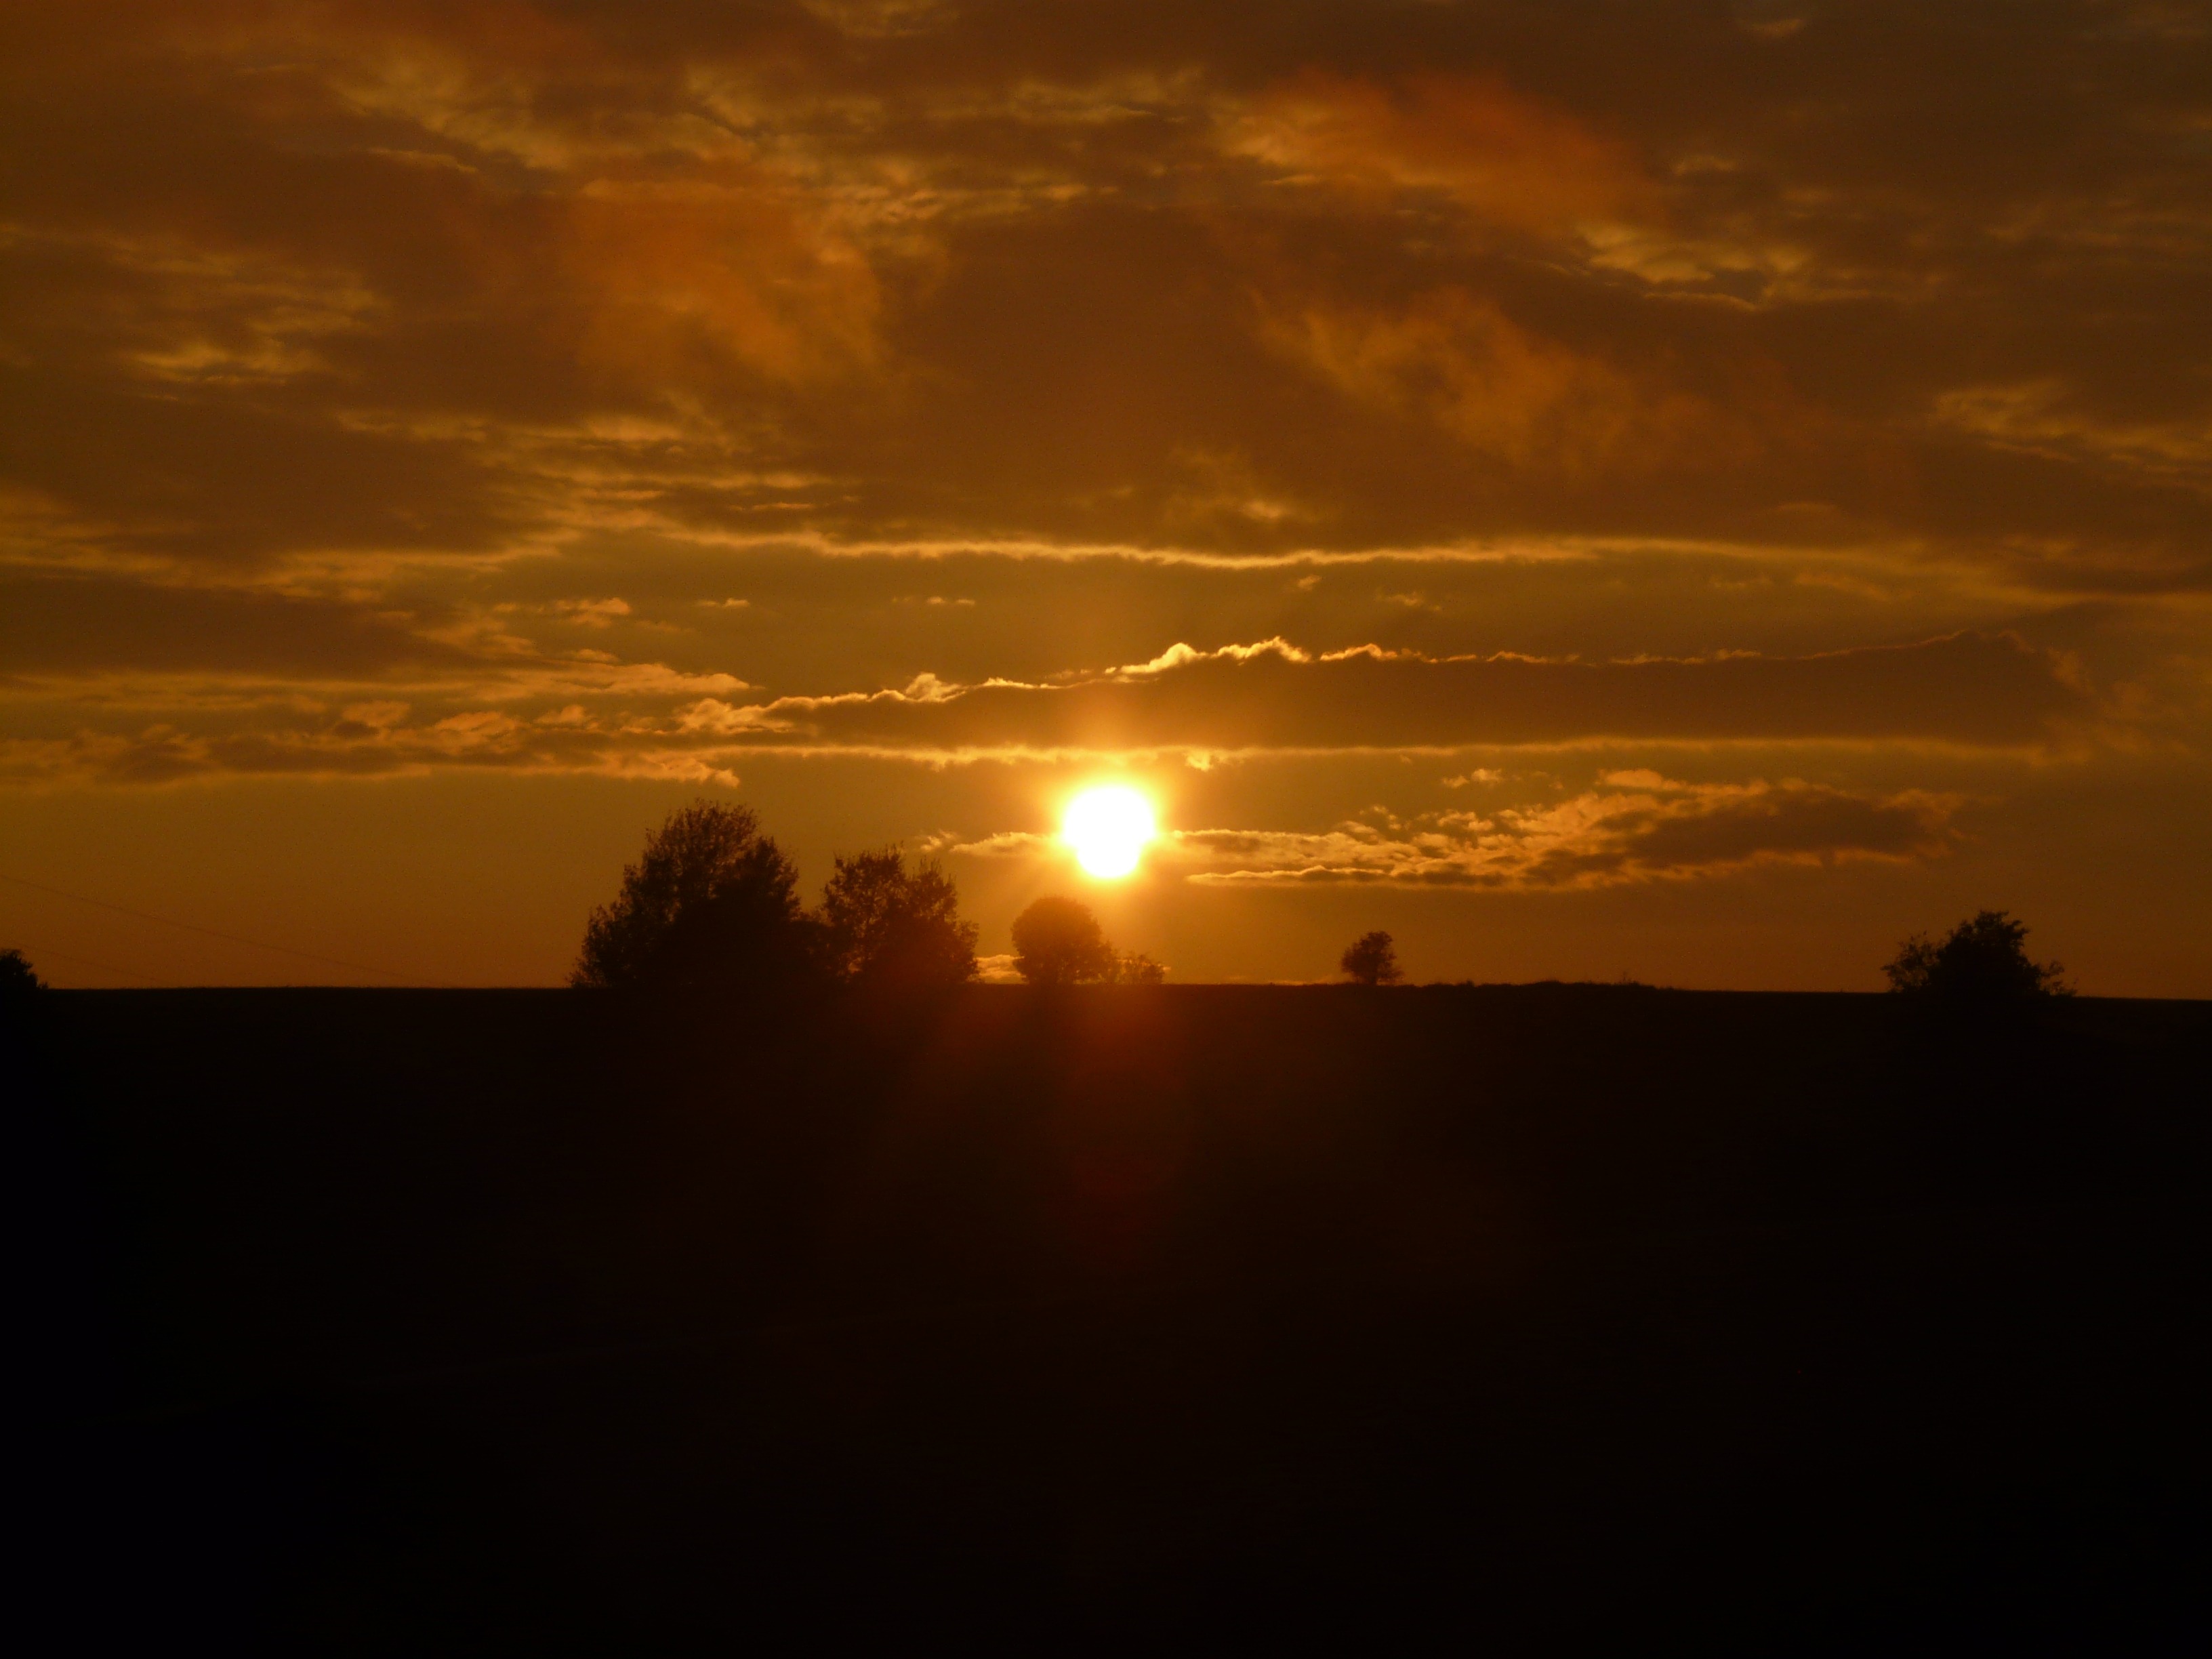
landscape, nature, forest, horizon, outline, light, cloud, sky, sun, sunrise, sunset, sunlight, morning, dawn, atmosphere, dark, dusk, evening, twilight, rest, clouds, outlook, rays, relief, idyll, gloss, afterglow, atmospheric phenomenon, red sky at morning